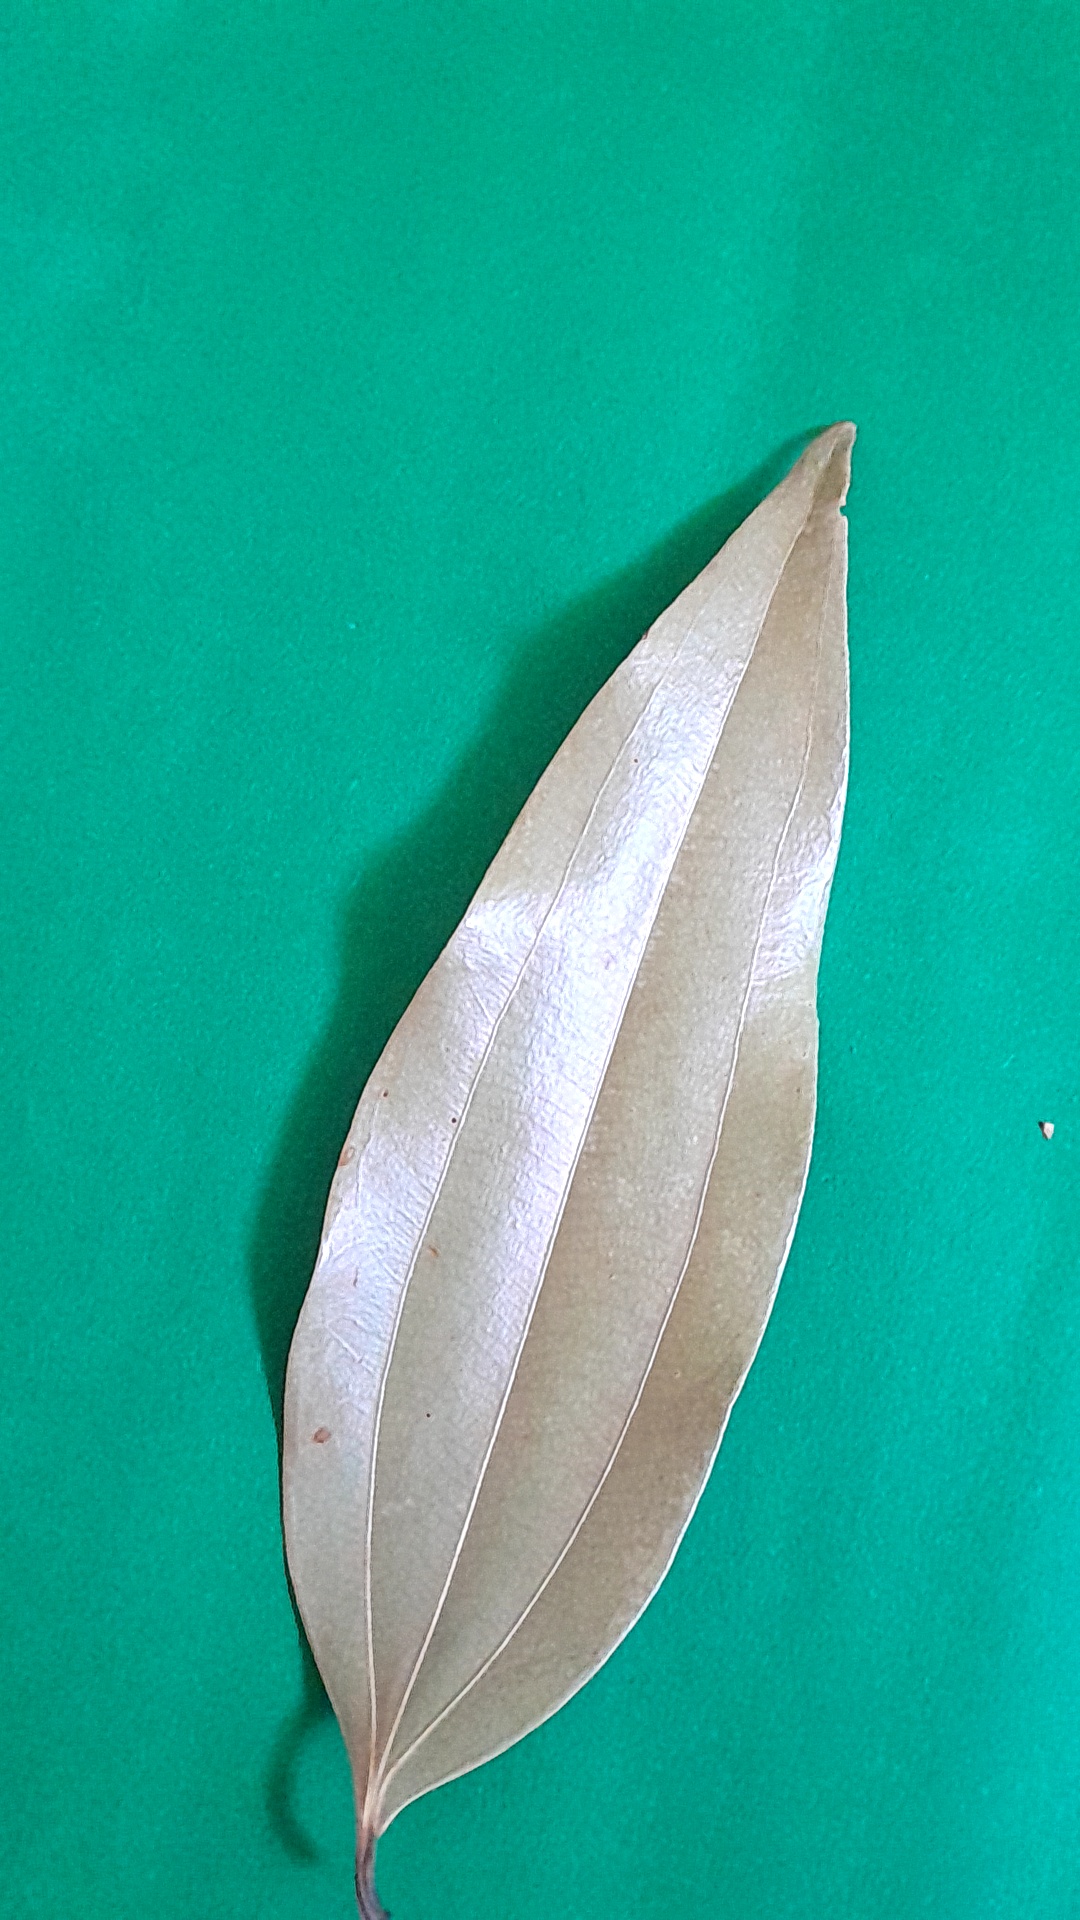
Label: Dry Leaf